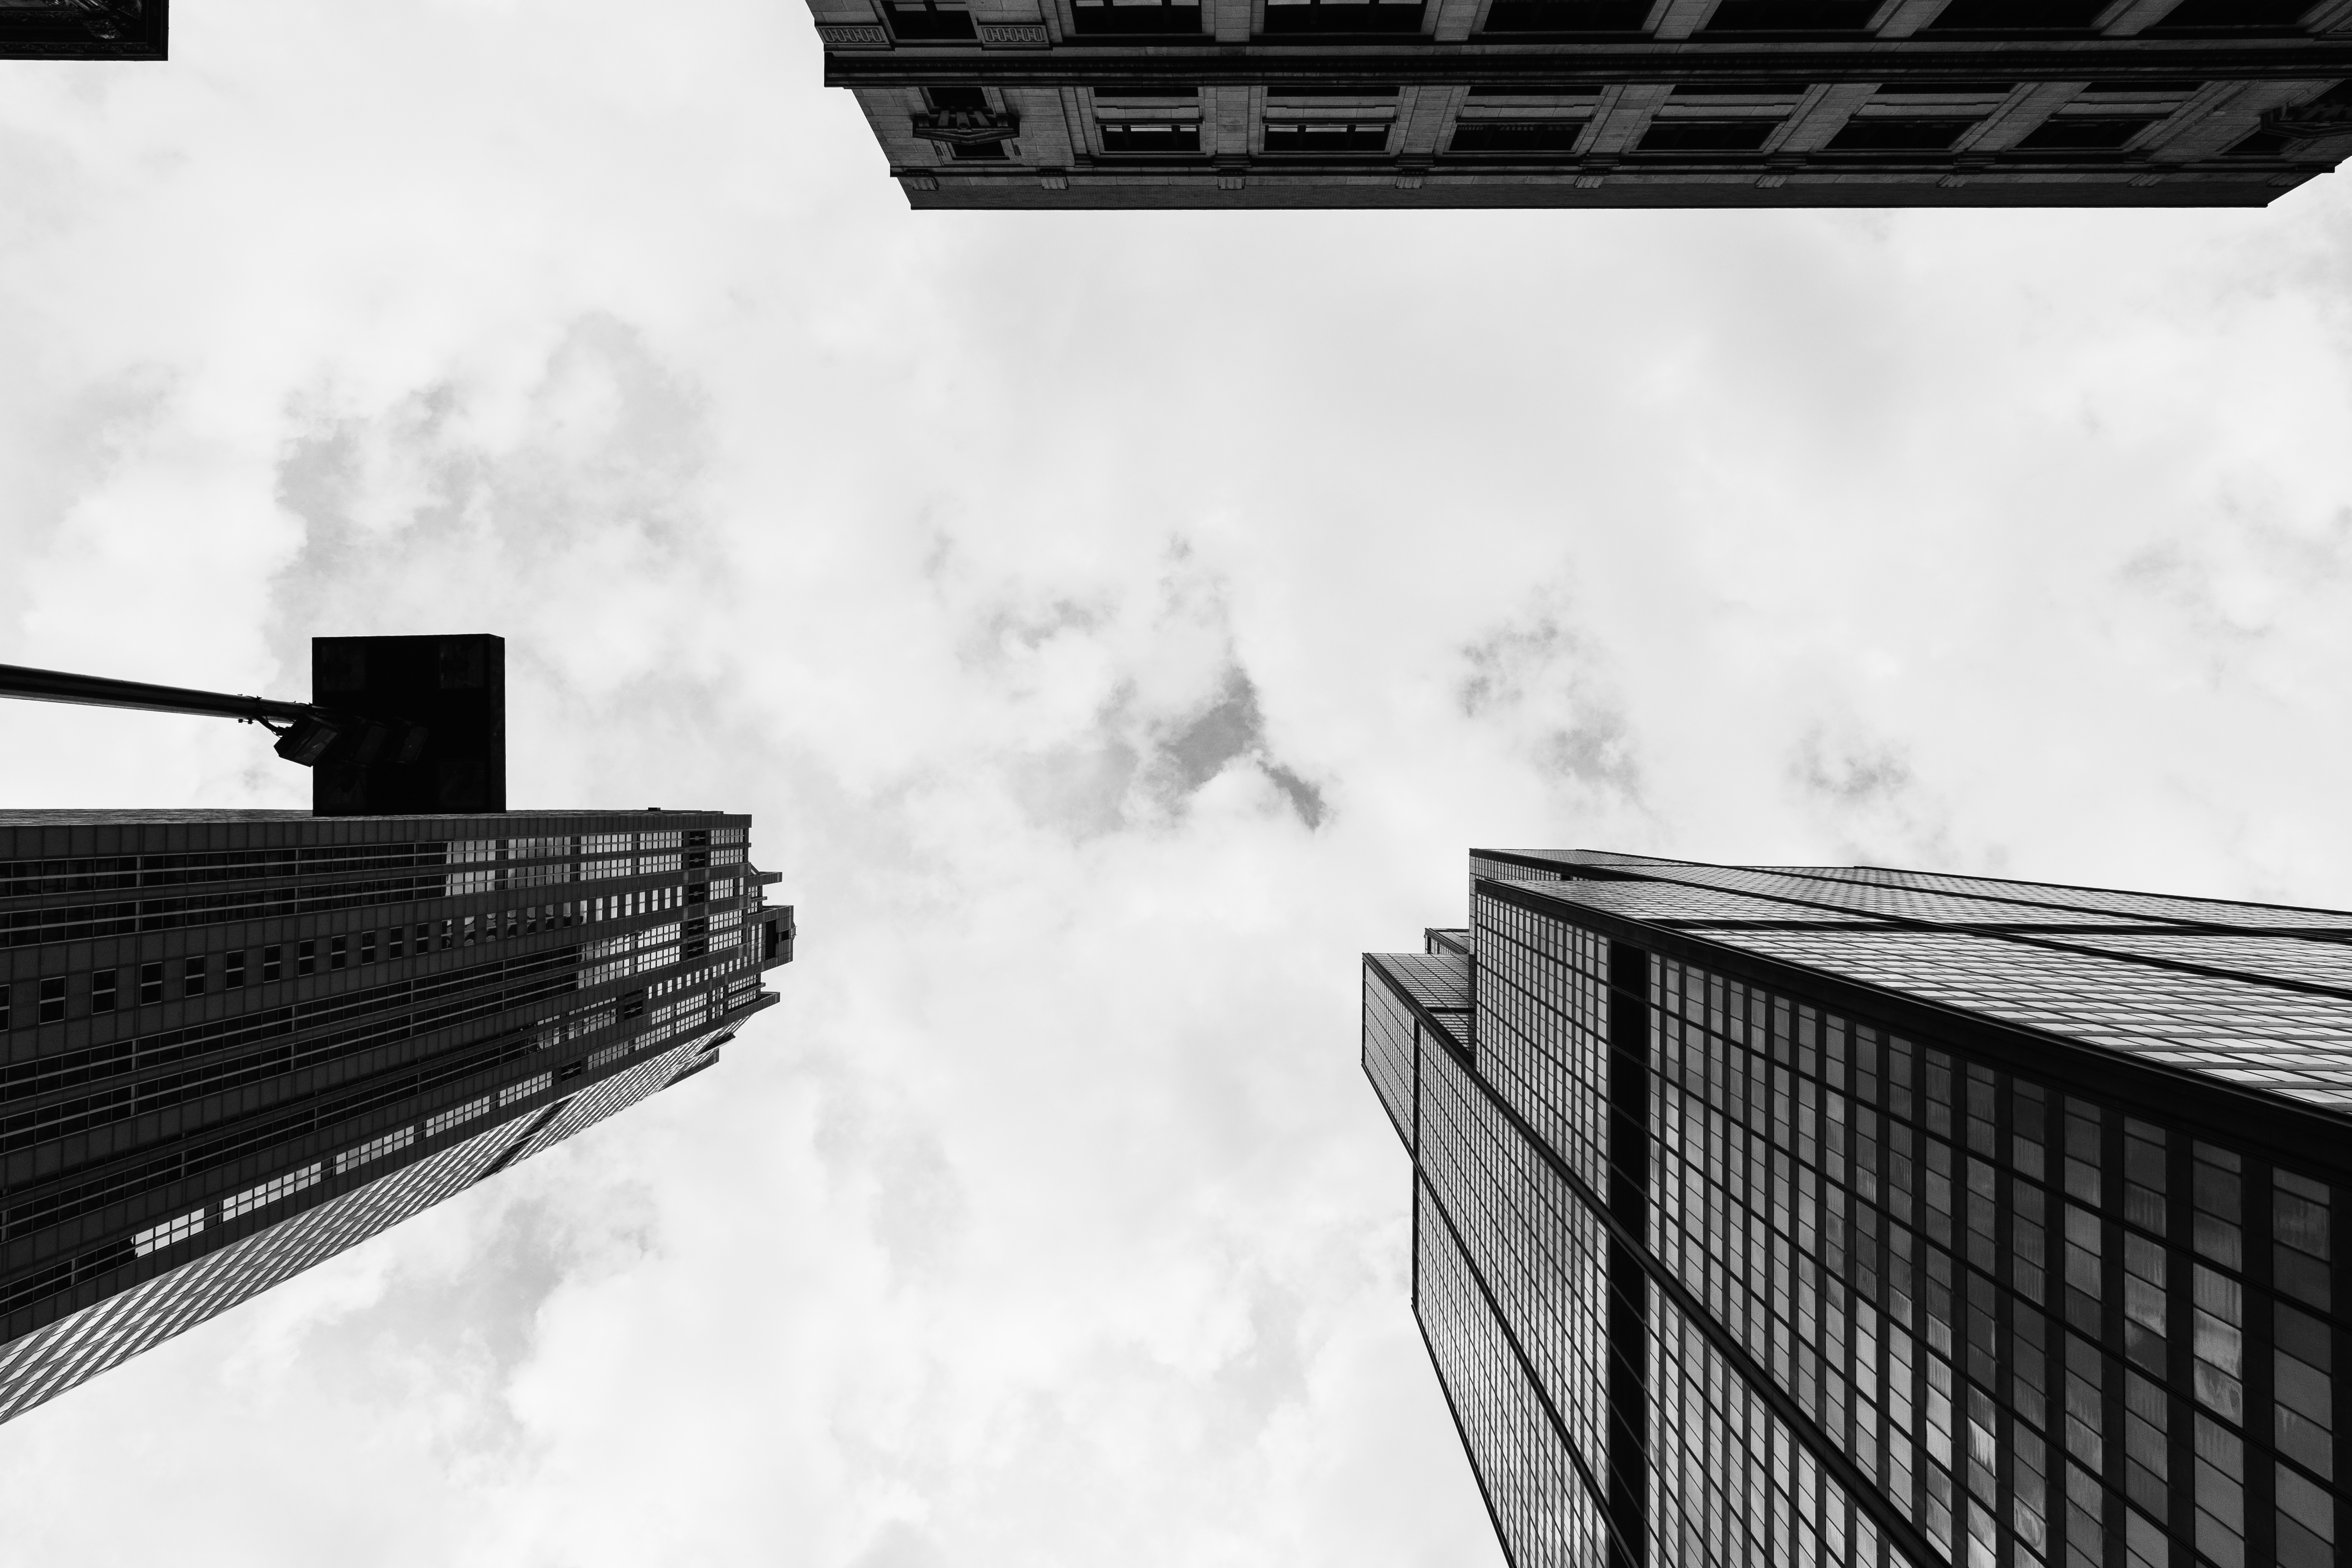
snow, light, cloud, black and white, architecture, sky, white, skyscraper, line, reflection, black, monochrome, image, shape, monochrome photography